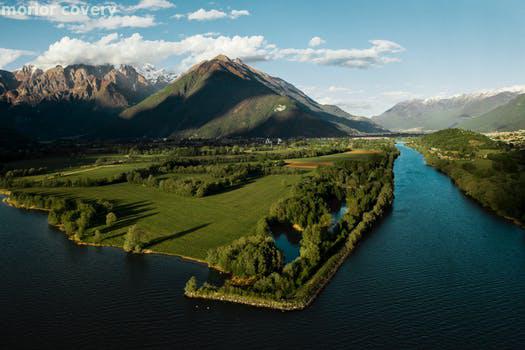
Label: Watermark